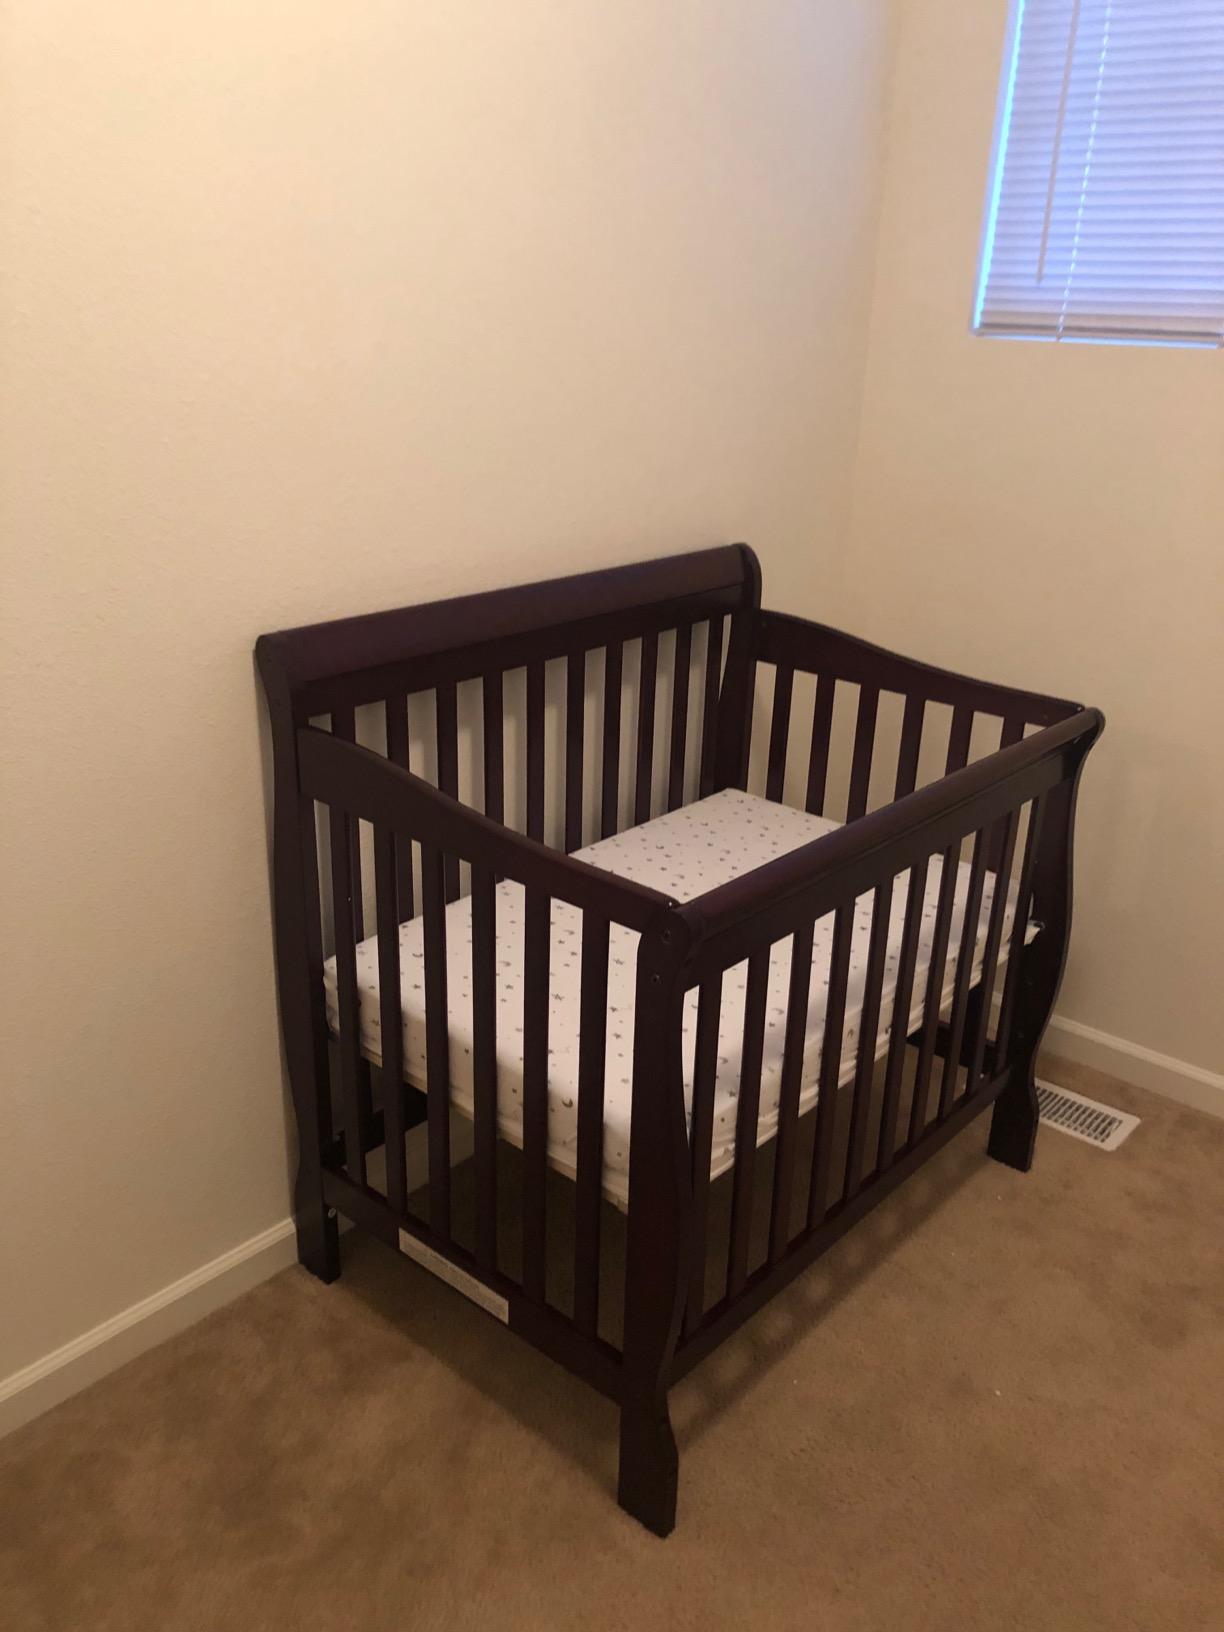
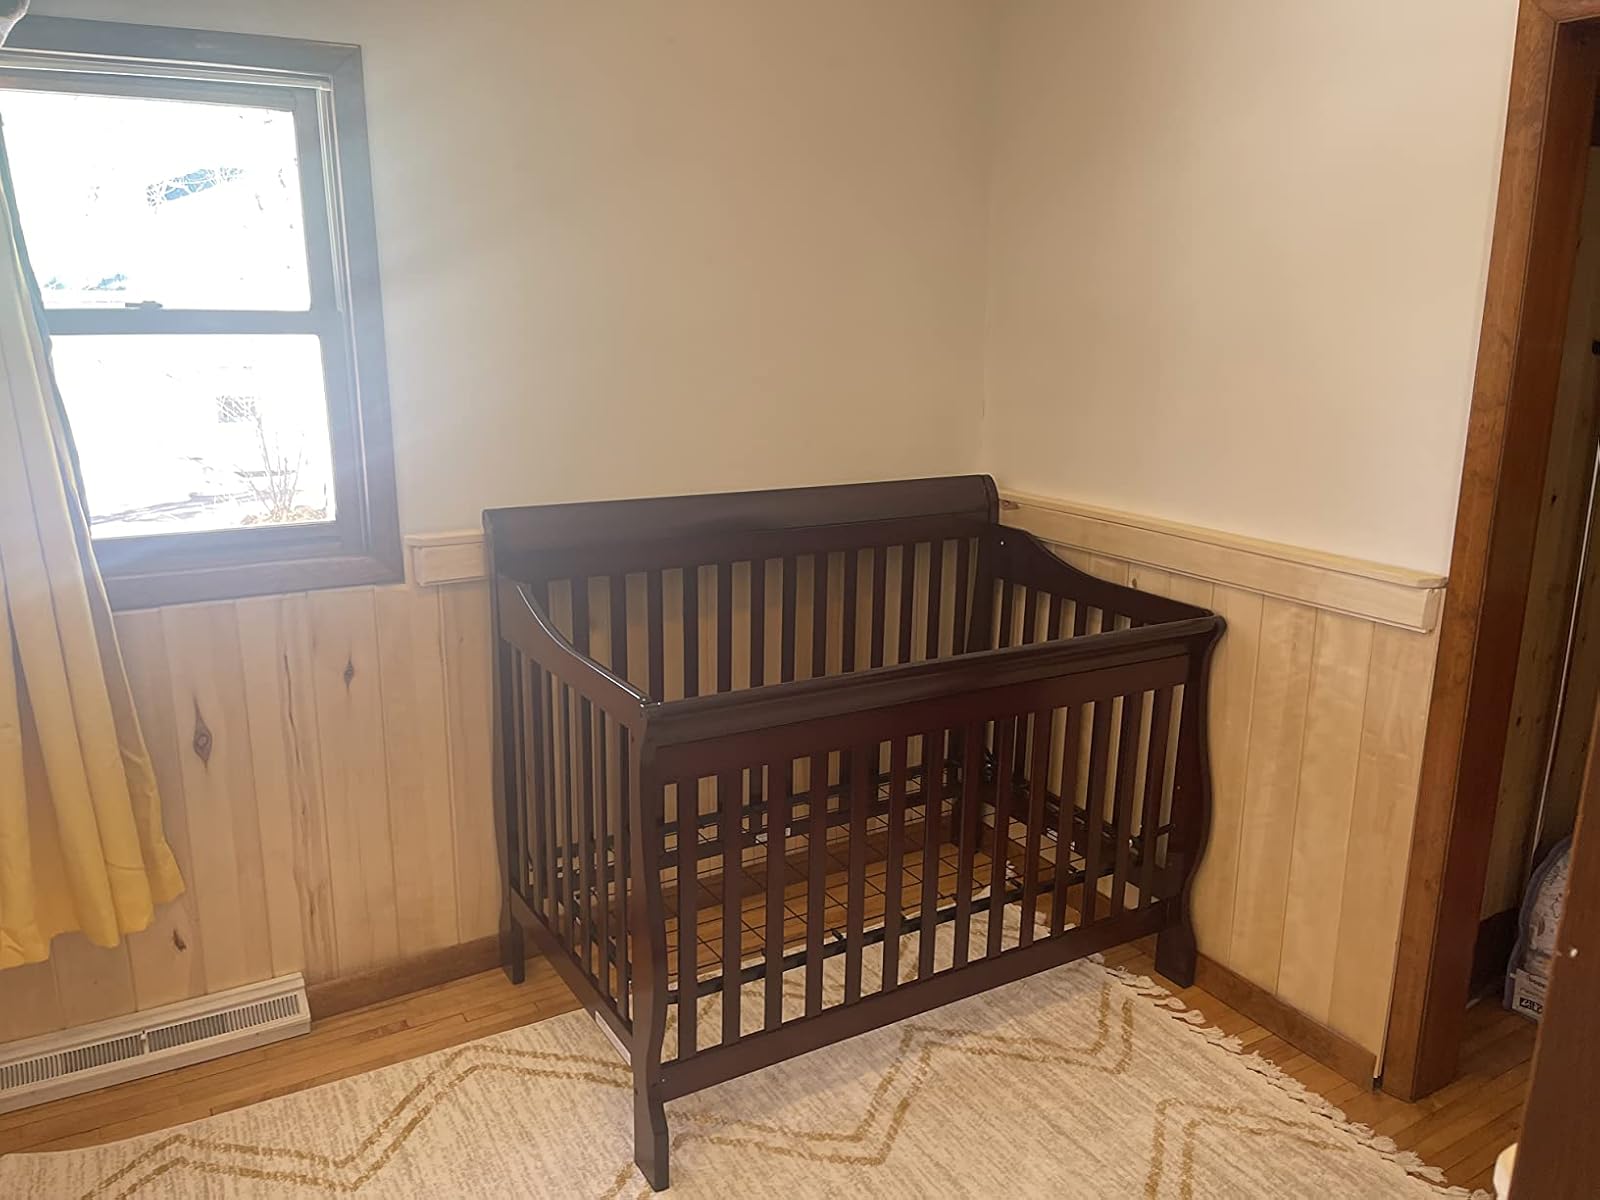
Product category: products_crib
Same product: yes